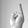
ASL letter: R